Forst (brewery)

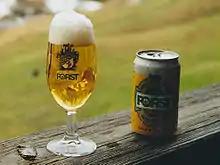
A FORST "Kronen" beer (5.2% vol.alc.)

Forst is an Italian brewing company, based in Forst (Italian: "Foresta"), a "frazione" (municipal subdivision) of Algund (Italian: "Lagundo"), South Tyrol. The brewery was founded in 1857 by two entrepreneurs, Johann Wallnöfer and Franz Tappeiner, from Meran (Italian: "Merano"). Later in 1863, the company passed to the entrepreneur Josef Fuchs, who enlarged the plant in Forst. In 2004, Forst opened a small microbrewery in Forst, Germany.